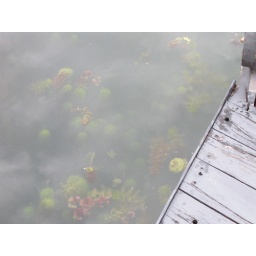
these coral-like plants in the water in the lagoon